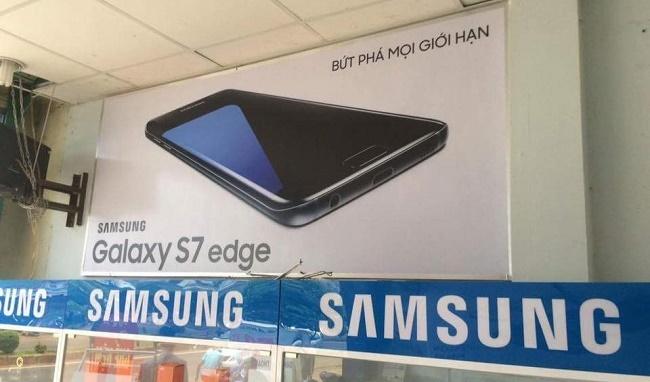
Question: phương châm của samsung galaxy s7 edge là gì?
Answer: phương châm của samsung galaxy s7 edge là bứt phá mọi giới hạn